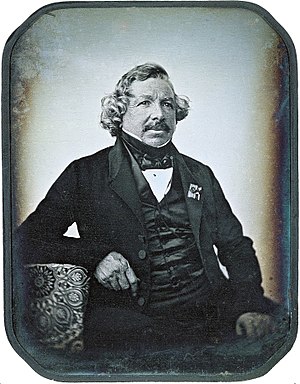
Louis Daguerre
Louis Jacques Mandé Daguerre var en fransk maler og opfinder.